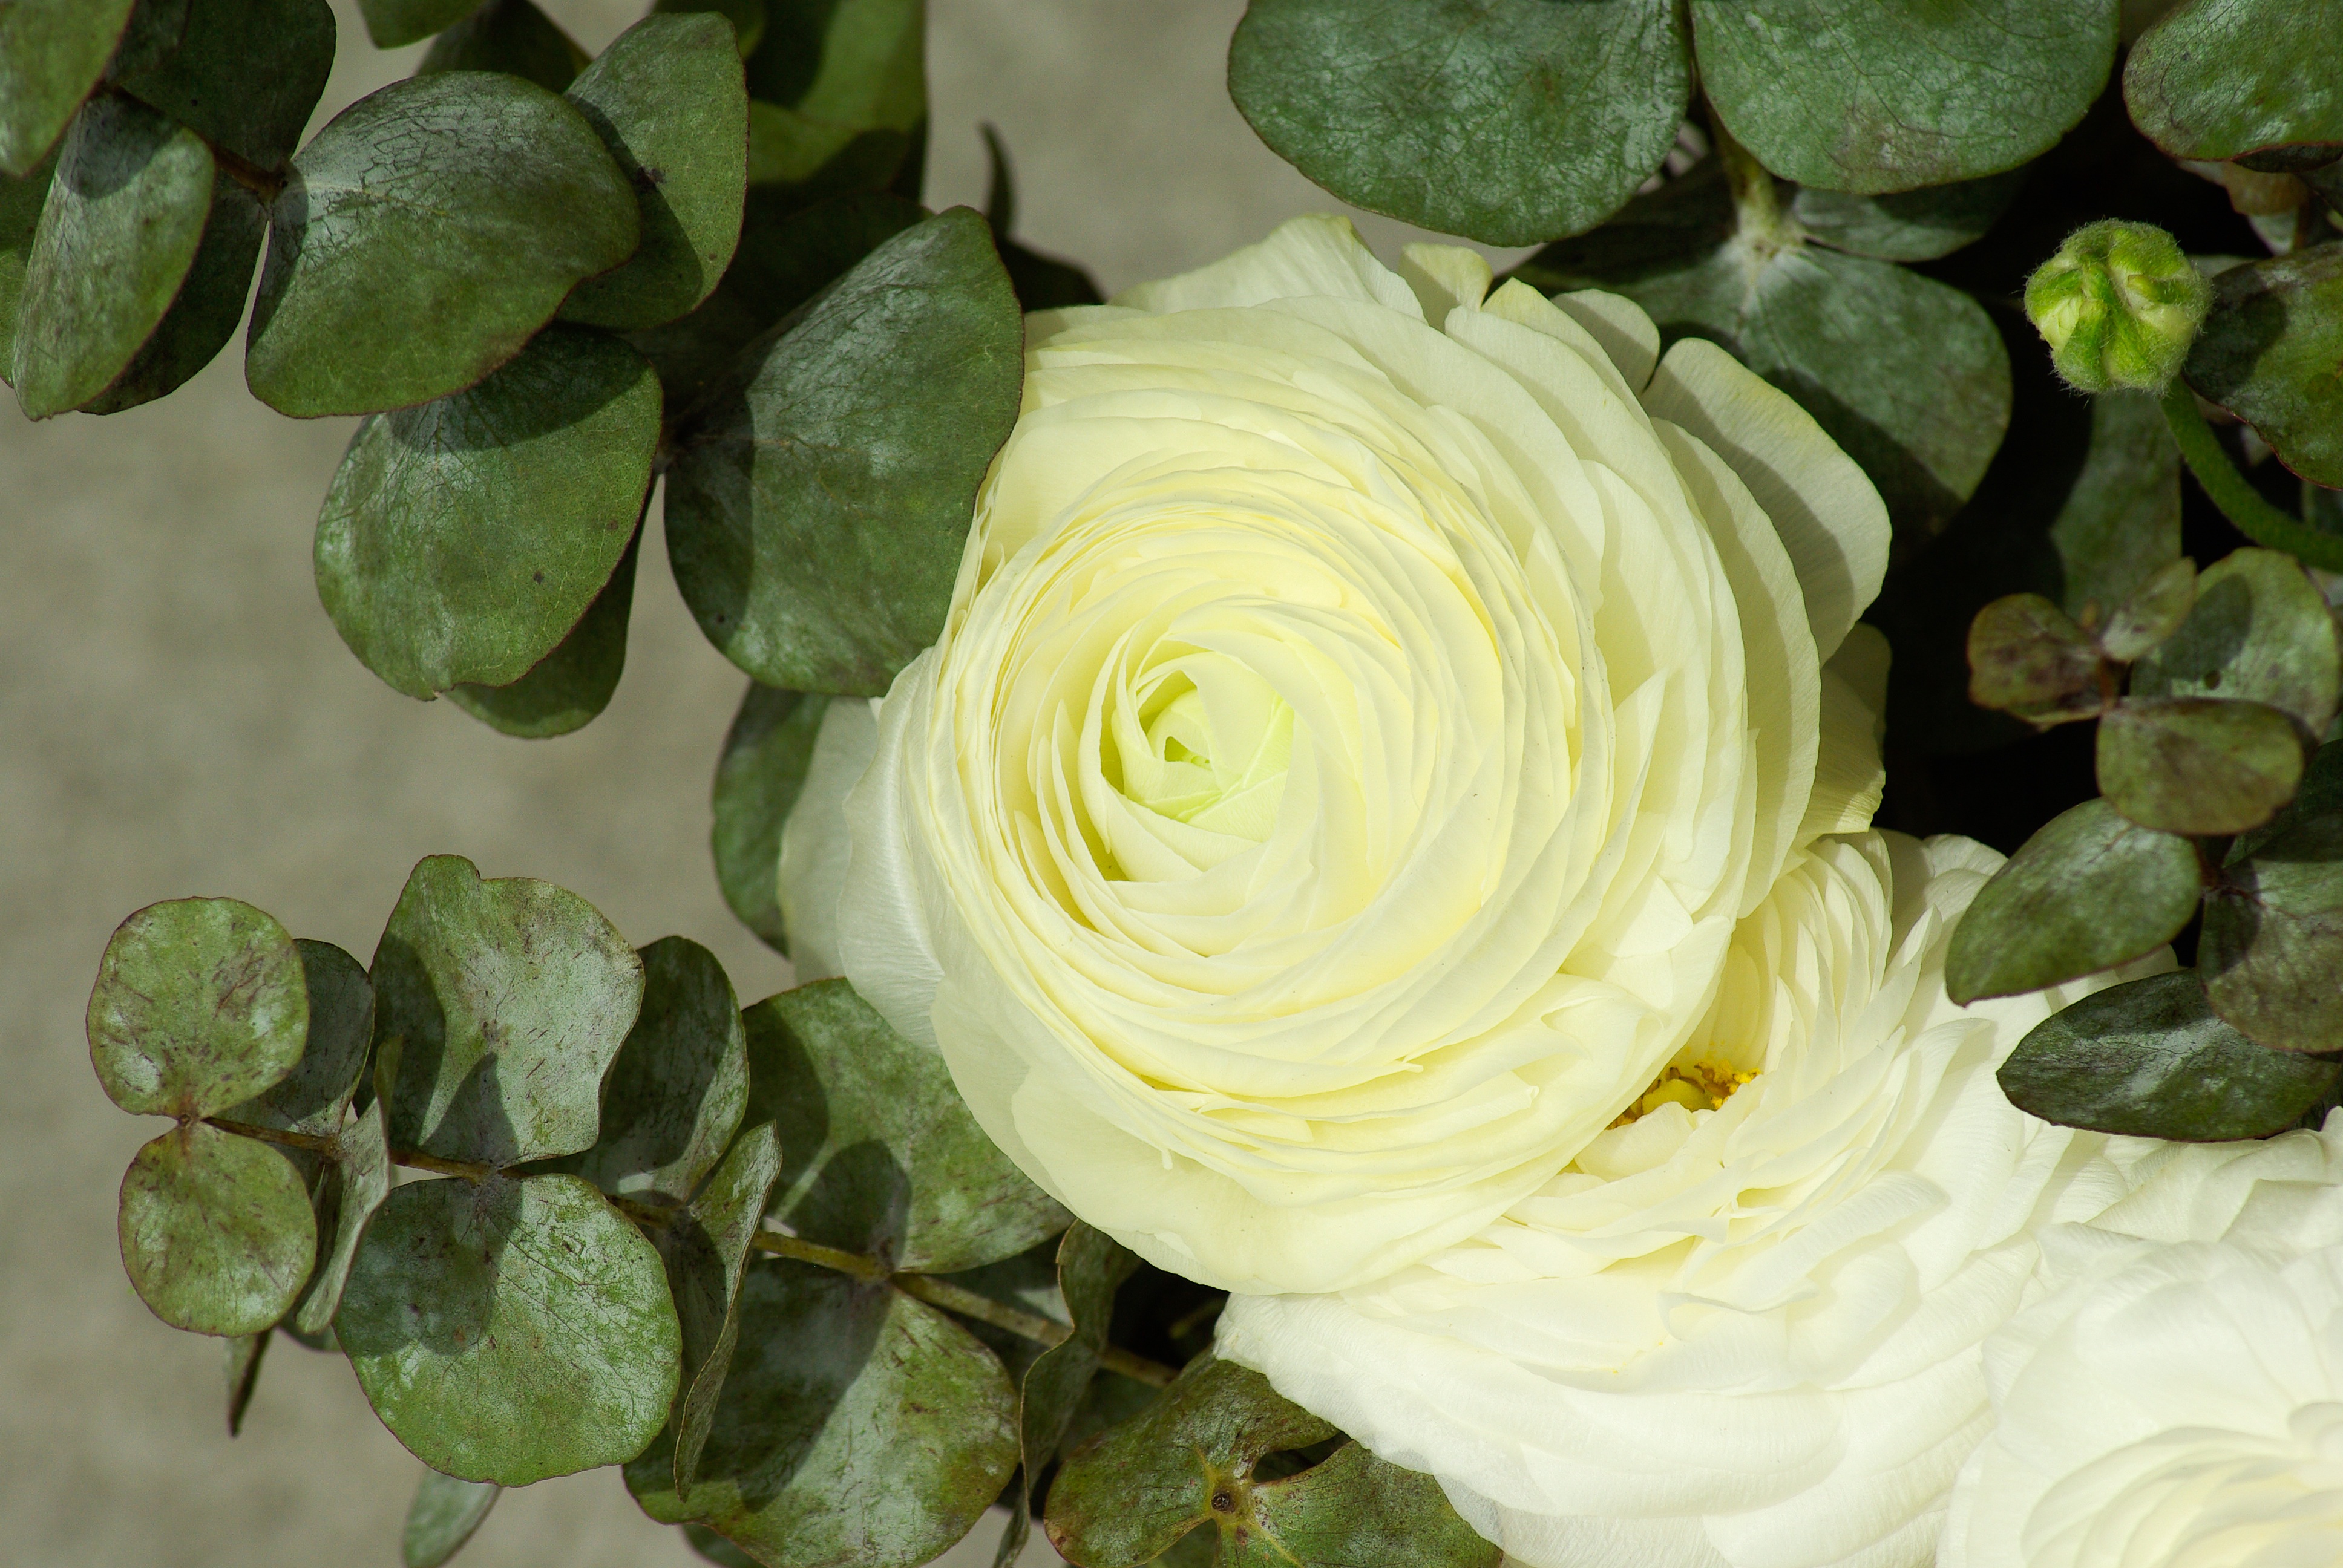
plant, flower, petal, rose, green, botany, yellow, flora, flowers, petals, buttercup, floristry, flowering, macro photography, flowering plant, garden roses, plant stem, land plant